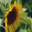
Label: sunflower